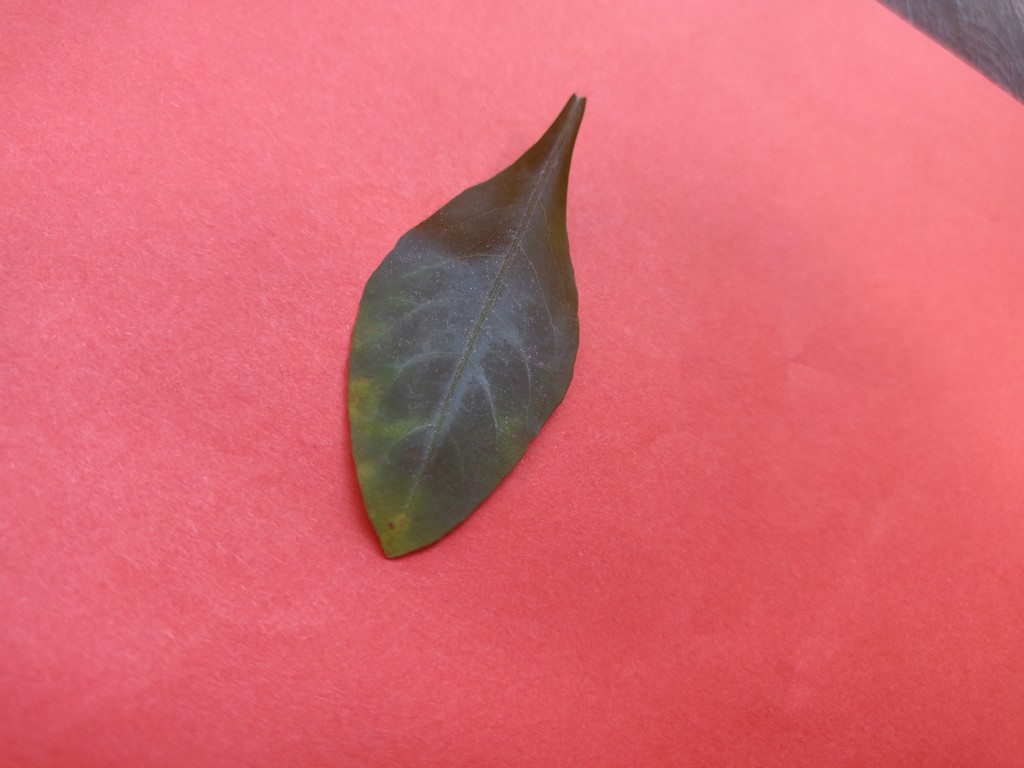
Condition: Unhealthy
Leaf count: single
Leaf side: front